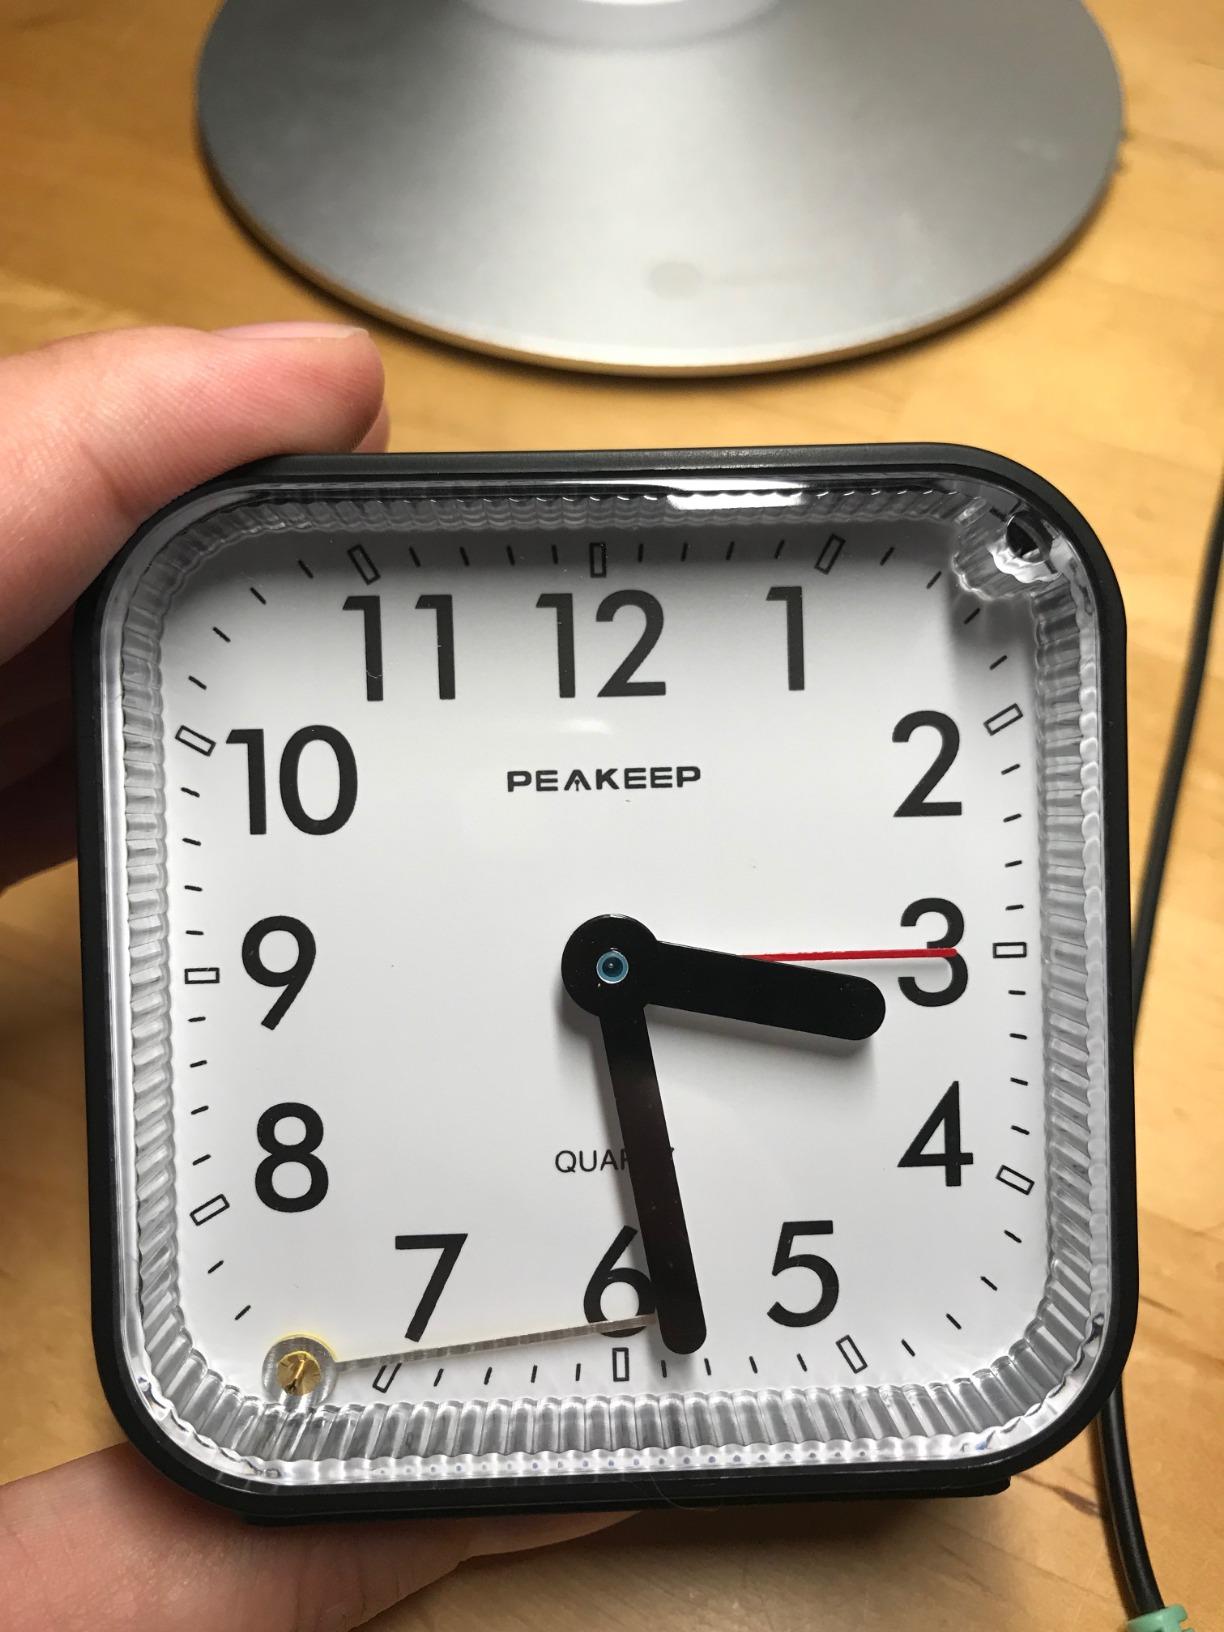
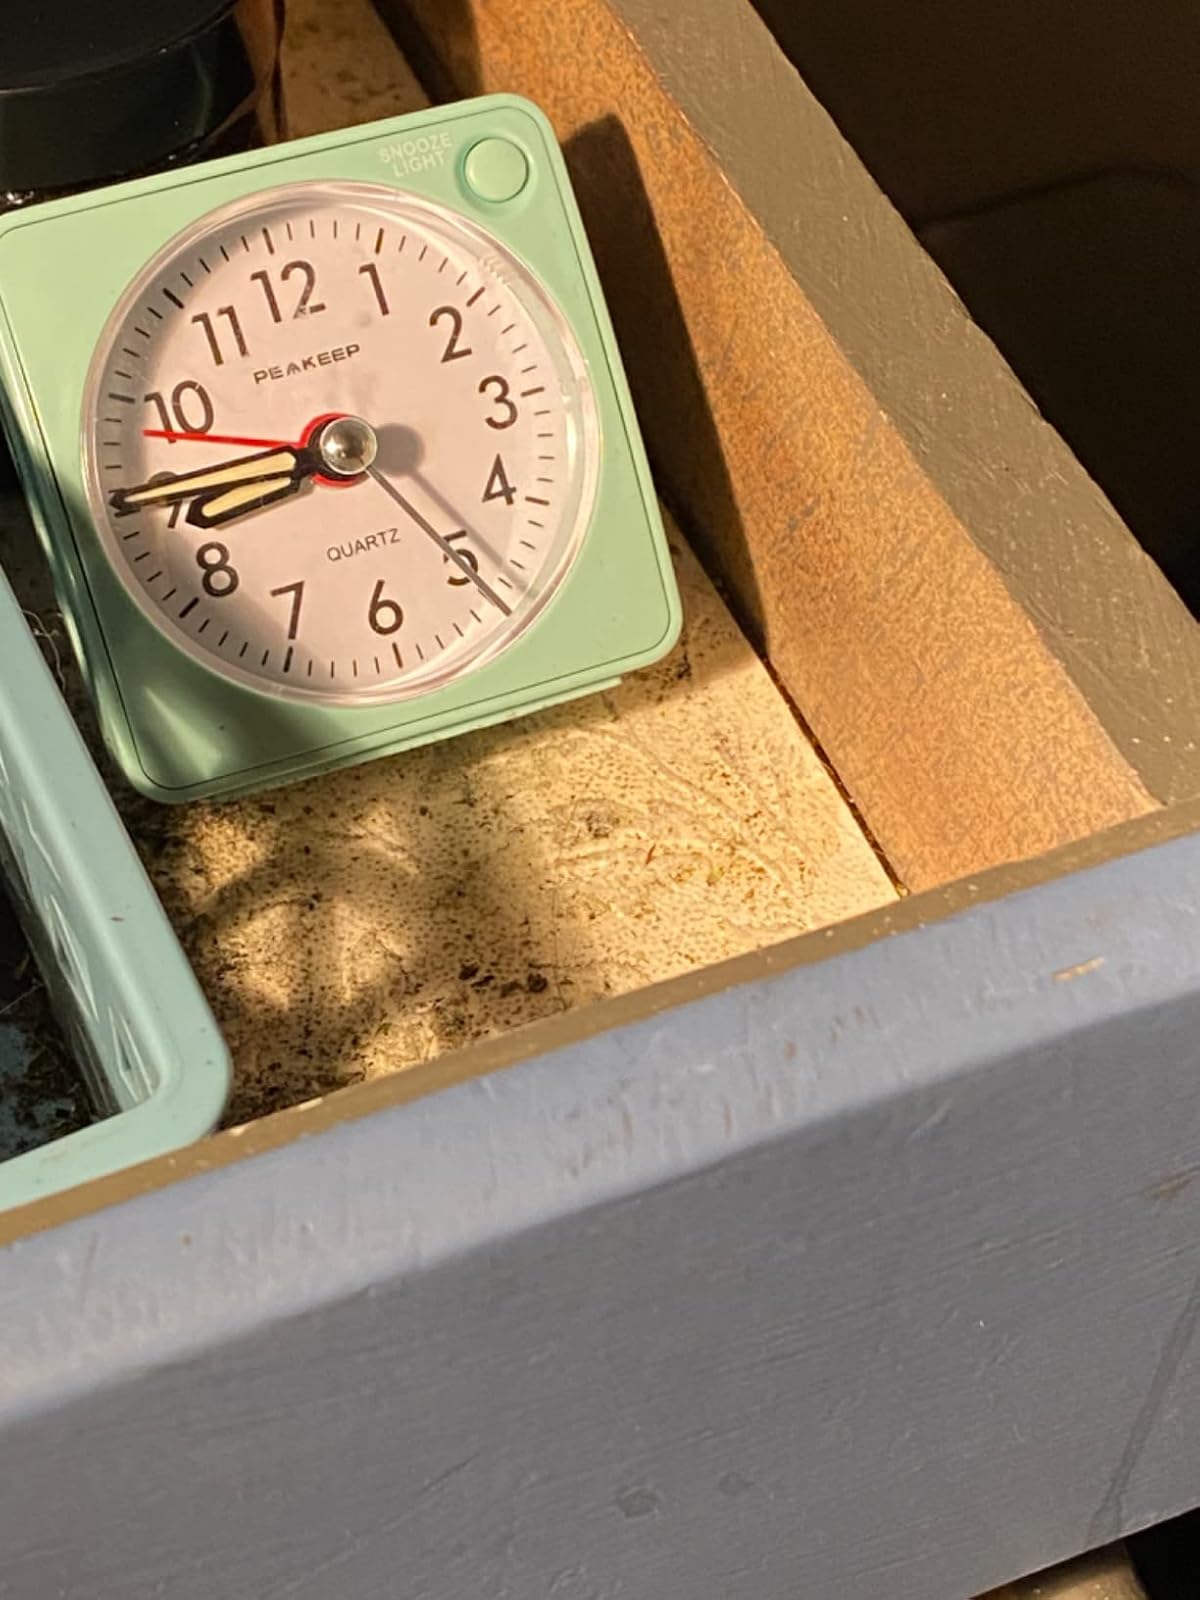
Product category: clock
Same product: no